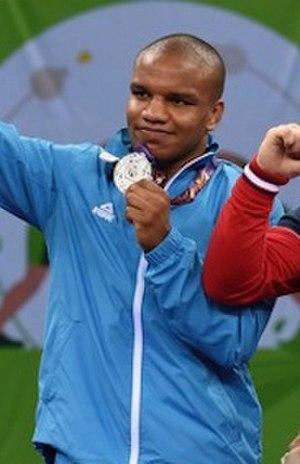
Jan Vensanovytch Beneliouk, dont le nom est généralement orthographié à l'anglaise Zhan Beleniuk, est un lutteur ukrainien né le 24 janvier 1991 à Kiev, spécialisé dans la lutte gréco-romaine. Il est aussi une personnalité politique.